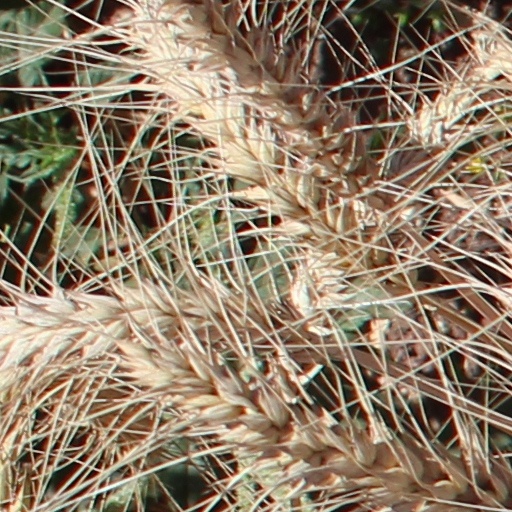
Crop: wheat